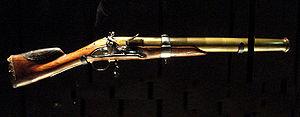
Le tromblon, aussi appelé espingole ou mousqueton est une arme à feu que l'on charge par la bouche, et dont le canon est légèrement évasé. Le tromblon fut utilisé au XVIIᵉ siècle, et est l'arme la plus généralement représentée comme étant l'arme des pèlerins.